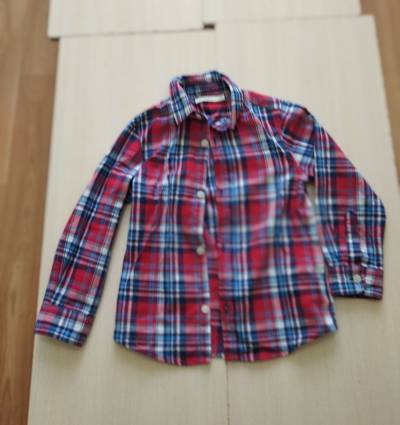
Waste category: clothes